Fred Jones (Scooby-Doo)

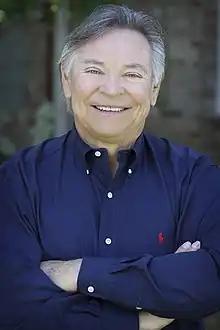
Frank Welker (pictured in 2016), Fred's original and longtime voice actor

Fred Jones was inspired by the titular character of the late 1950s/early 1960s American sitcom "The Many Loves of Dobie Gillis", as played by Dwayne Hickman. Some network sales presentation art from an early version of "Scooby-Doo", entitled "Who's S-S-Scared?", featured early designs of Fred with brown hair.